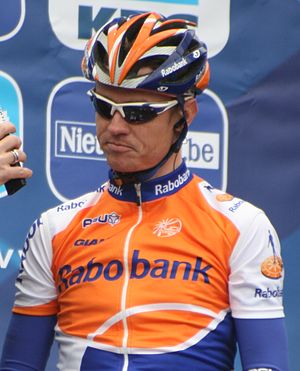
Nick Nuyens
Nick Nuyens er en belgisk professionel cykelrytter, som cykler for det professionelle cykelhold, danske Team Saxo Bank SunGard. Han har blandt andet vundet semi-klassikerne Kuurne-Bruxelles-Kuurne, Omloop Het Volk og Paris-Bruxelles.